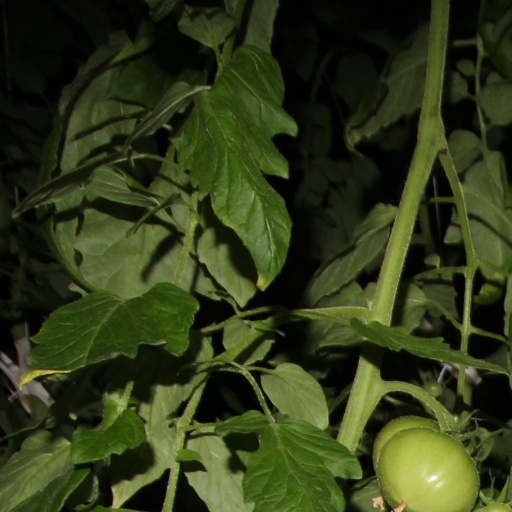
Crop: tomato